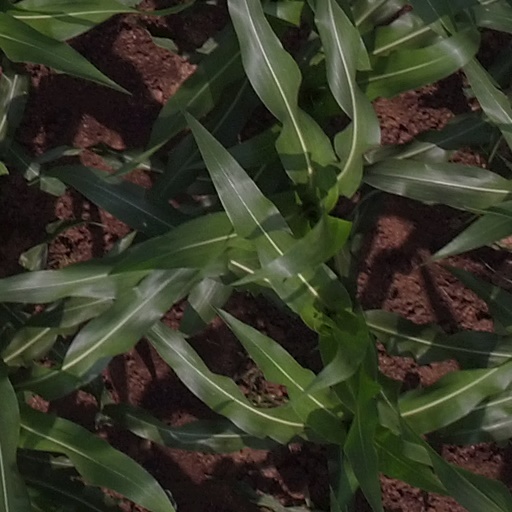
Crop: maize; corn